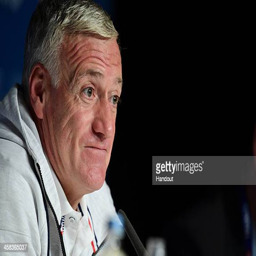
in this handout image provided by football player attends a press conference